Algeria national football team

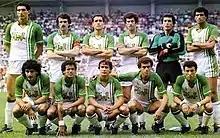
Algeria's squad against Austria during 1982 FIFA World Cup

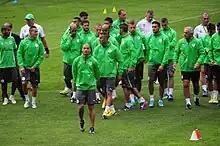
Algerian training camp during the 2013 African Cup of Nations

Algeria caused one of the great World Cup upsets on the first day of the tournament with a 2–1 victory over current European champions West Germany. In the final match in the group between West Germany and Austria, with Algeria and Chile having already played their final group game the day before, the European teams knew that a West German win by 1 or 2 goals would qualify them both, while a larger West German victory would qualify Algeria over Austria, and a draw or an Austrian win would eliminate the West Germans. After 10 minutes of all-out attack, West Germany scored through a goal by Horst Hrubesch. After the goal was scored, the two teams kicked the ball around aimlessly for the rest of the match. Chants of "Fuera, fuera" ("Out, out") were screamed by the Spanish crowd, while angry Algerian supporters waved banknotes at the players. This performance was widely deplored, even by the West German and Austrian fans. Algeria protested to FIFA, who ruled that the result be allowed to stand; FIFA introduced a revised qualification system at subsequent World Cups in which the final two games in each group were played simultaneously.